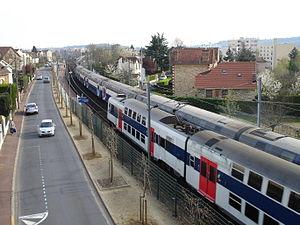
Gare d'Ermont - Halte à Ermont (Val-d'Oise), France
La gare d'Ermont-Halte est une gare ferroviaire française de la ligne d'Ermont - Eaubonne à Valmondois, située dans la commune d'Ermont.